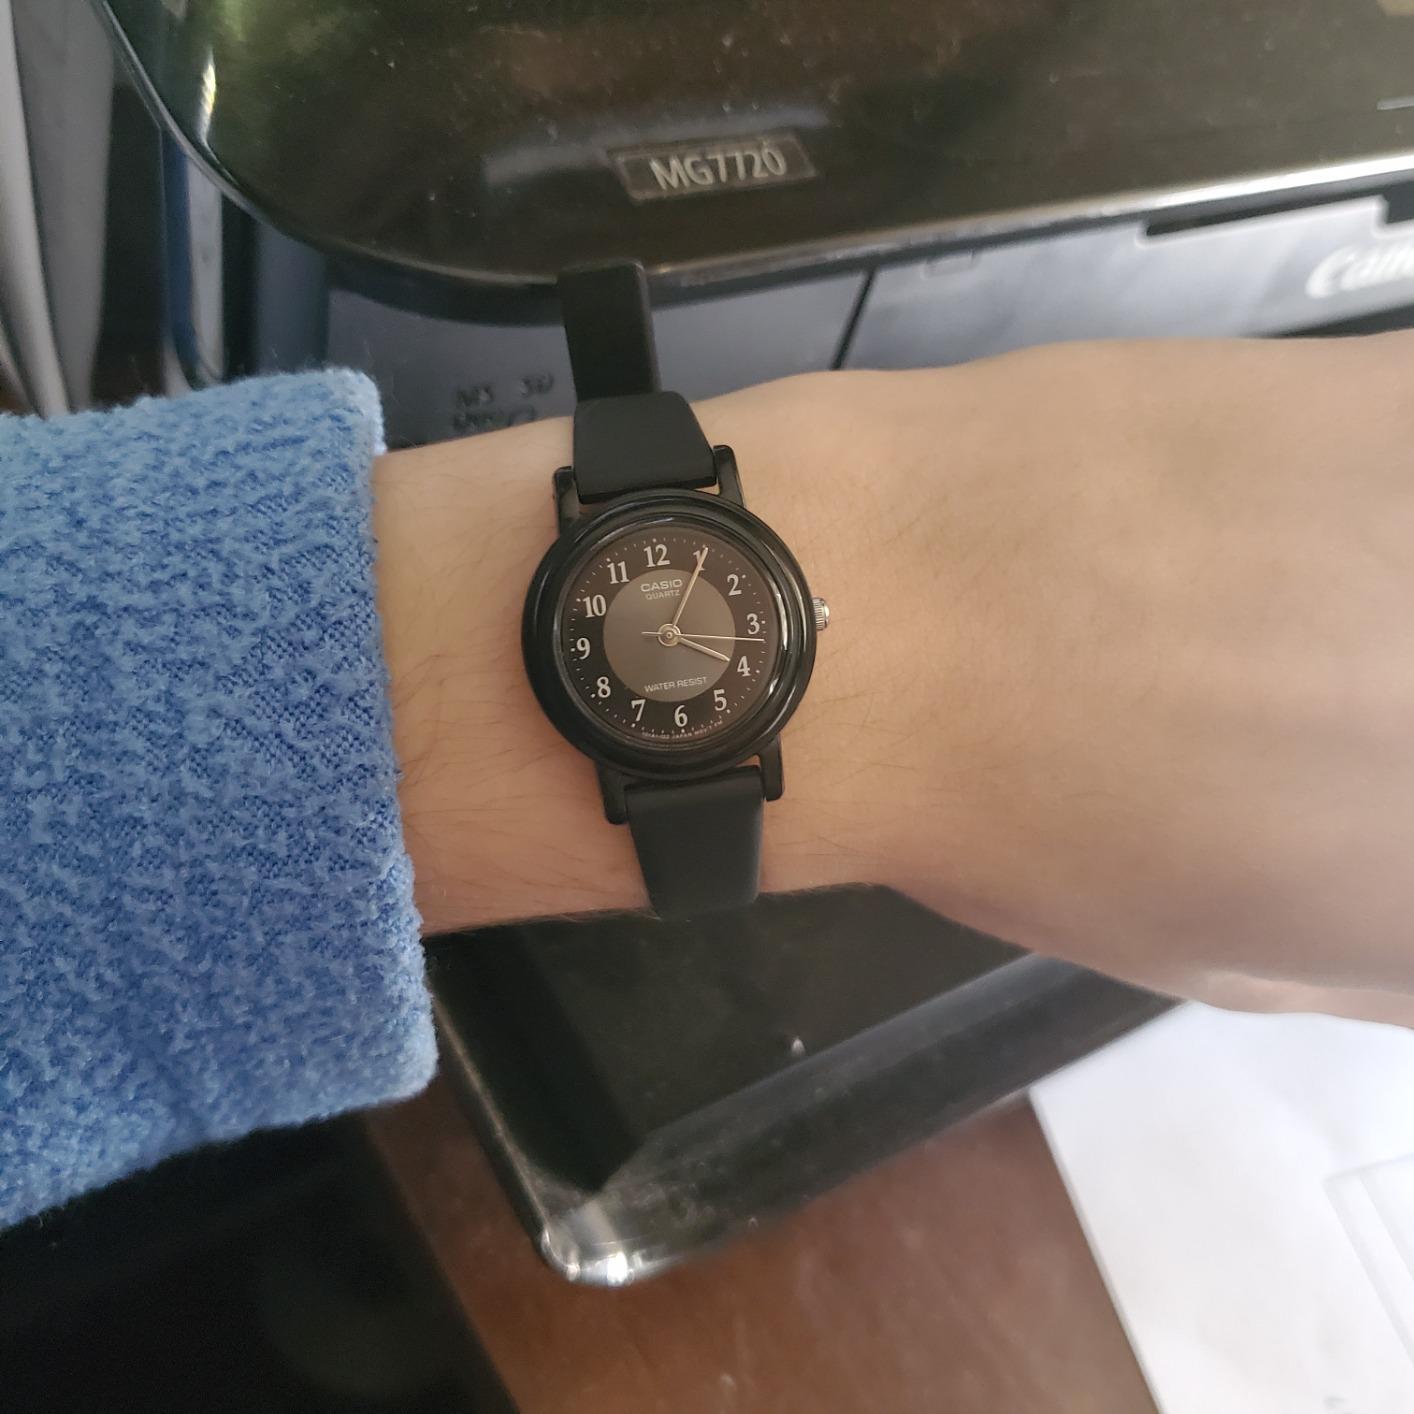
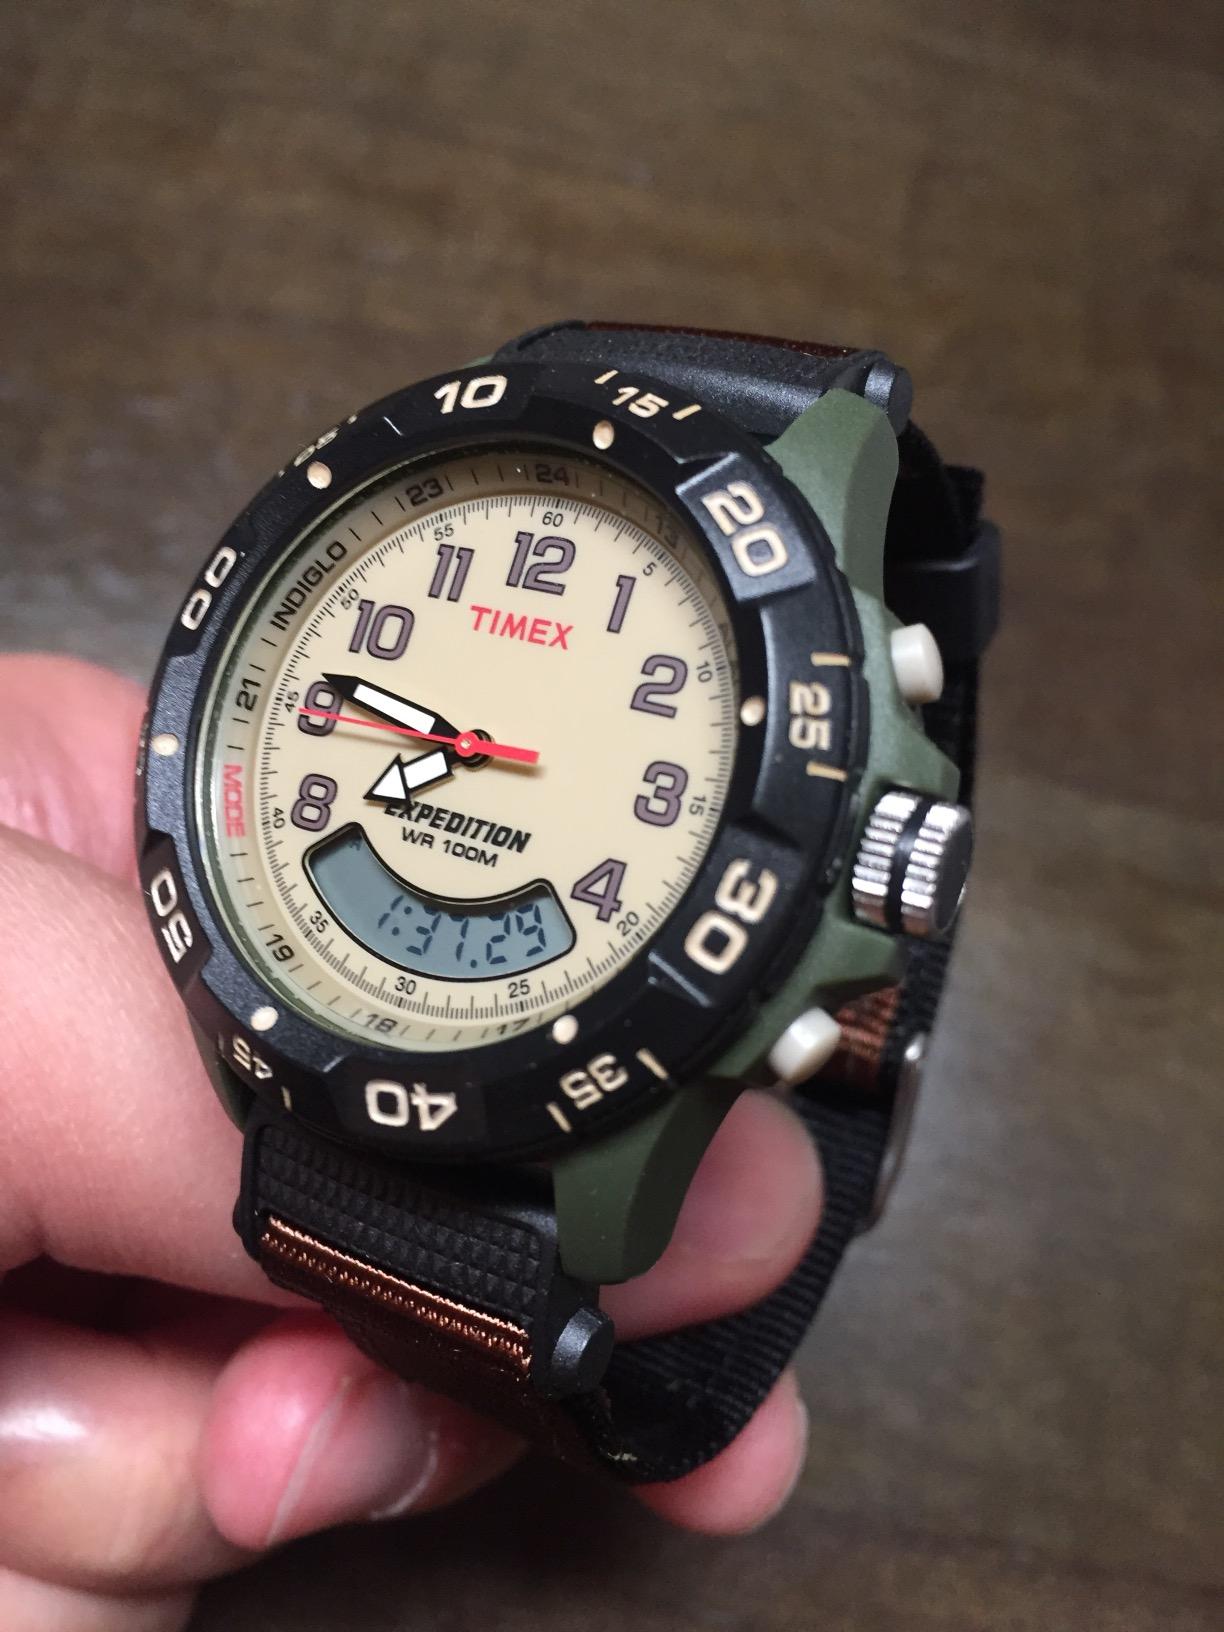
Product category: accessories_watch
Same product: no